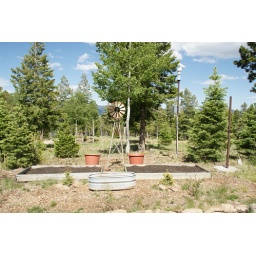
Found bear tracks in each of these beds...going to plant wildflowers and maybe critters won't eat them!